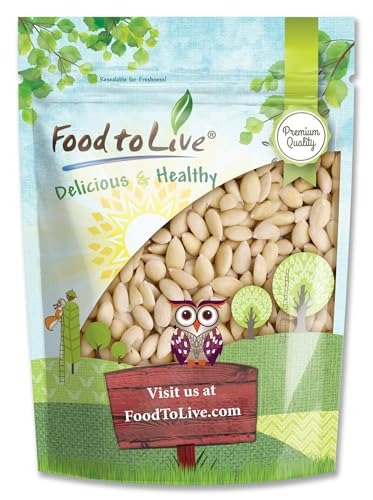
Item Name: Food to Live - Blanched Whole Almonds, 2 Pounds — Raw, Skinless, Unsalted, Keto, Vegan, Kosher, Bulk. High in Protein, Fiber, Vitamin E, Riboflavin.
Bullet Point 1: ✔️ MILD DELICIOUS TASTE: Whole Blanched Almonds creamy and nutty, without a trace of bitterness, thats usually hidden in the skin.
Bullet Point 2: ✔️ MINIMALLY PROCESSED: Blanching removes very little in terms of nutritional value, so peeled almonds are just as good for you.
Bullet Point 3: ✔️ PROTEIN AND FIBER: Almonds are a naturally good source of fiber and protein, as well as some vitamins and iron.
Bullet Point 4: ✔️ INGREDIENT FOR SWEET AND SAVORY DISHES: Whole blanched almonds are versatile as a cooking ingredient and will taste great in both salads and desserts.
Bullet Point 5: ✔️ HOMEMADE ALMOND BUTTER & MILK: Use blanched almonds to make delicious and creamy nut milk and butter.
Product Description: <p>Food to Live Whole Blanched Almonds make a great snack. You can eat them raw or roast them to bring out their rich, nutty flavor. Blanched almonds look great when added to salads or baked goods. They can also be ground into paste or flour. Buying blanched almonds will save you time as you won’t have to soak the nuts and peel off the skins on your own. </p> <p>This product is processed in a facility that also processes wheat. </p> <p>WARNING: Contains Tree Nuts! </p>
Value: 32.0
Unit: Ounce

Price: 17.635